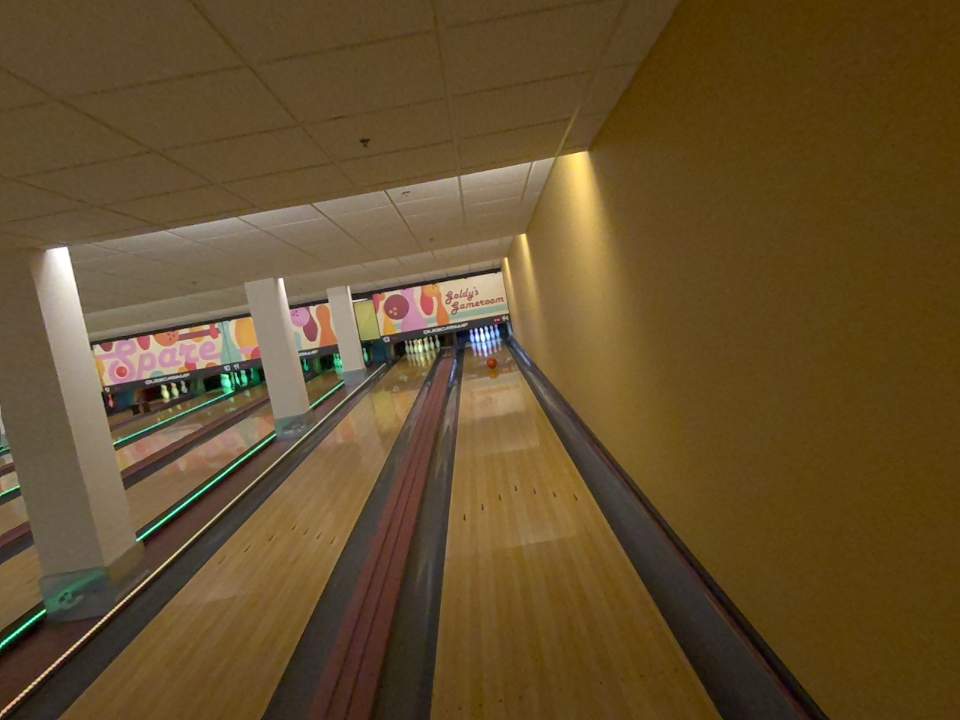
Object: bowling_ball